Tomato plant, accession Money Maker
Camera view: tilt-top (135 deg); turntable rotation: 330 degrees
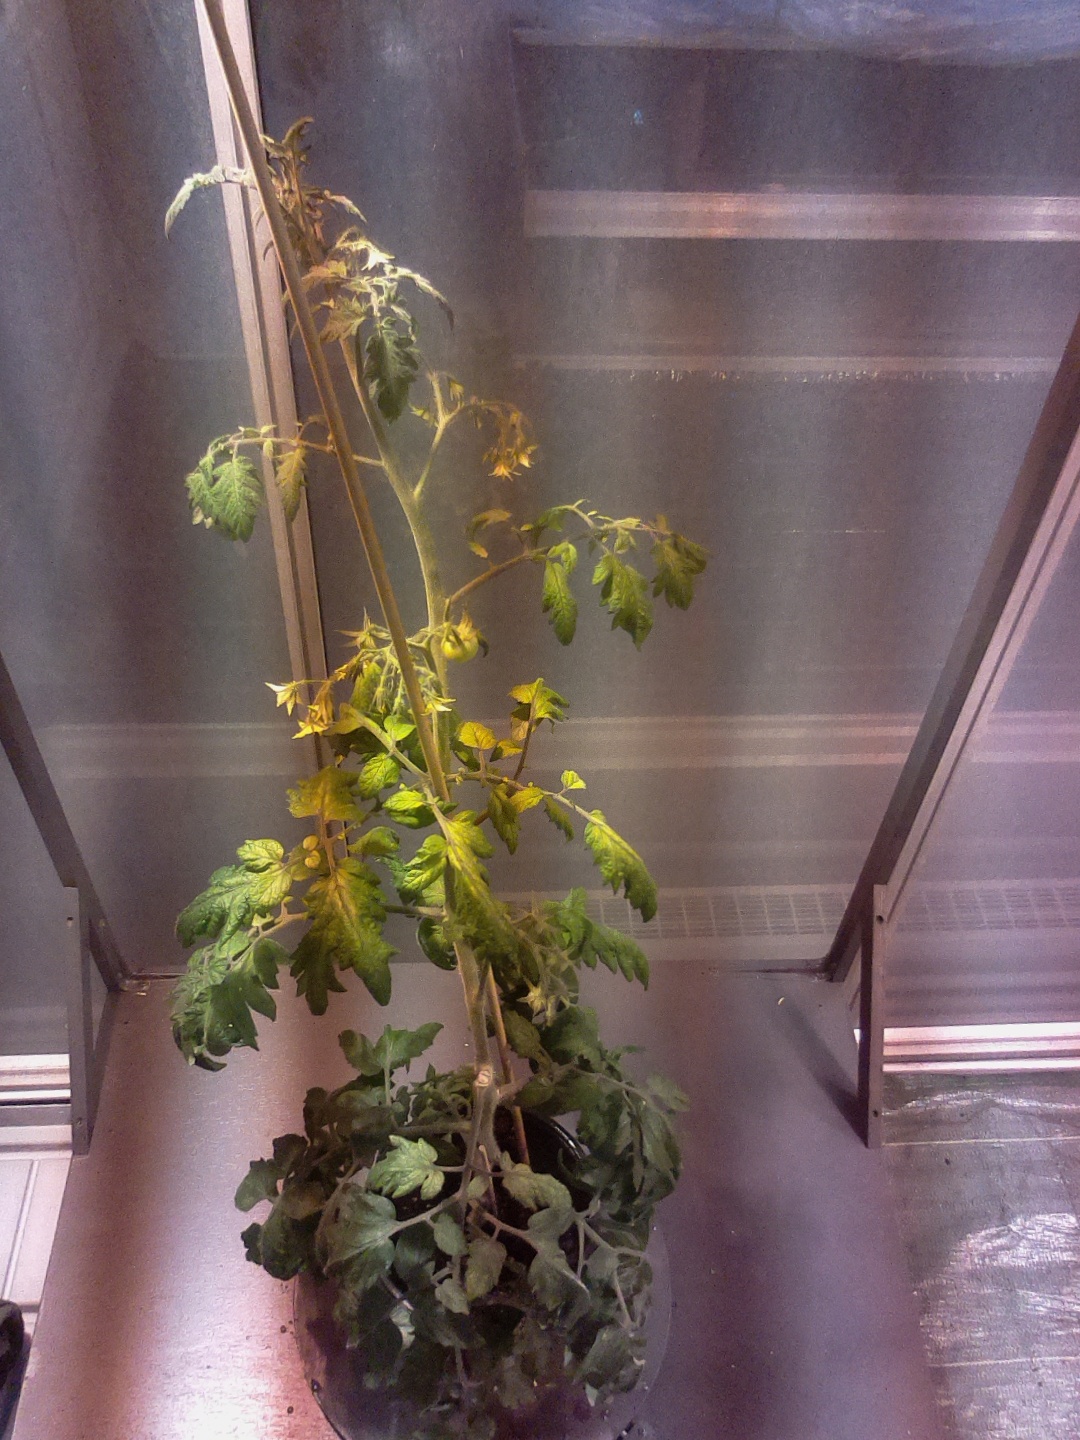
BBCH growth stage 71: 10%-20% of final fruit size